Society of American Archivists

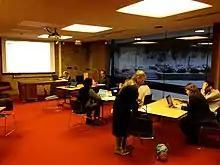
University of Michigan student chapter of the Society of American Archivists collaborated with the Bentley Historical Library to host the UM-SAA Wikipedia Edit-A-Thon in 2014.

The Society of American Archivists is the oldest and largest archivist association in North America, serving the educational and informational needs of more than 5,000 individual archivist and institutional members. Established in 1936, the organization serves upwards of 6,200 individual and member institutions.